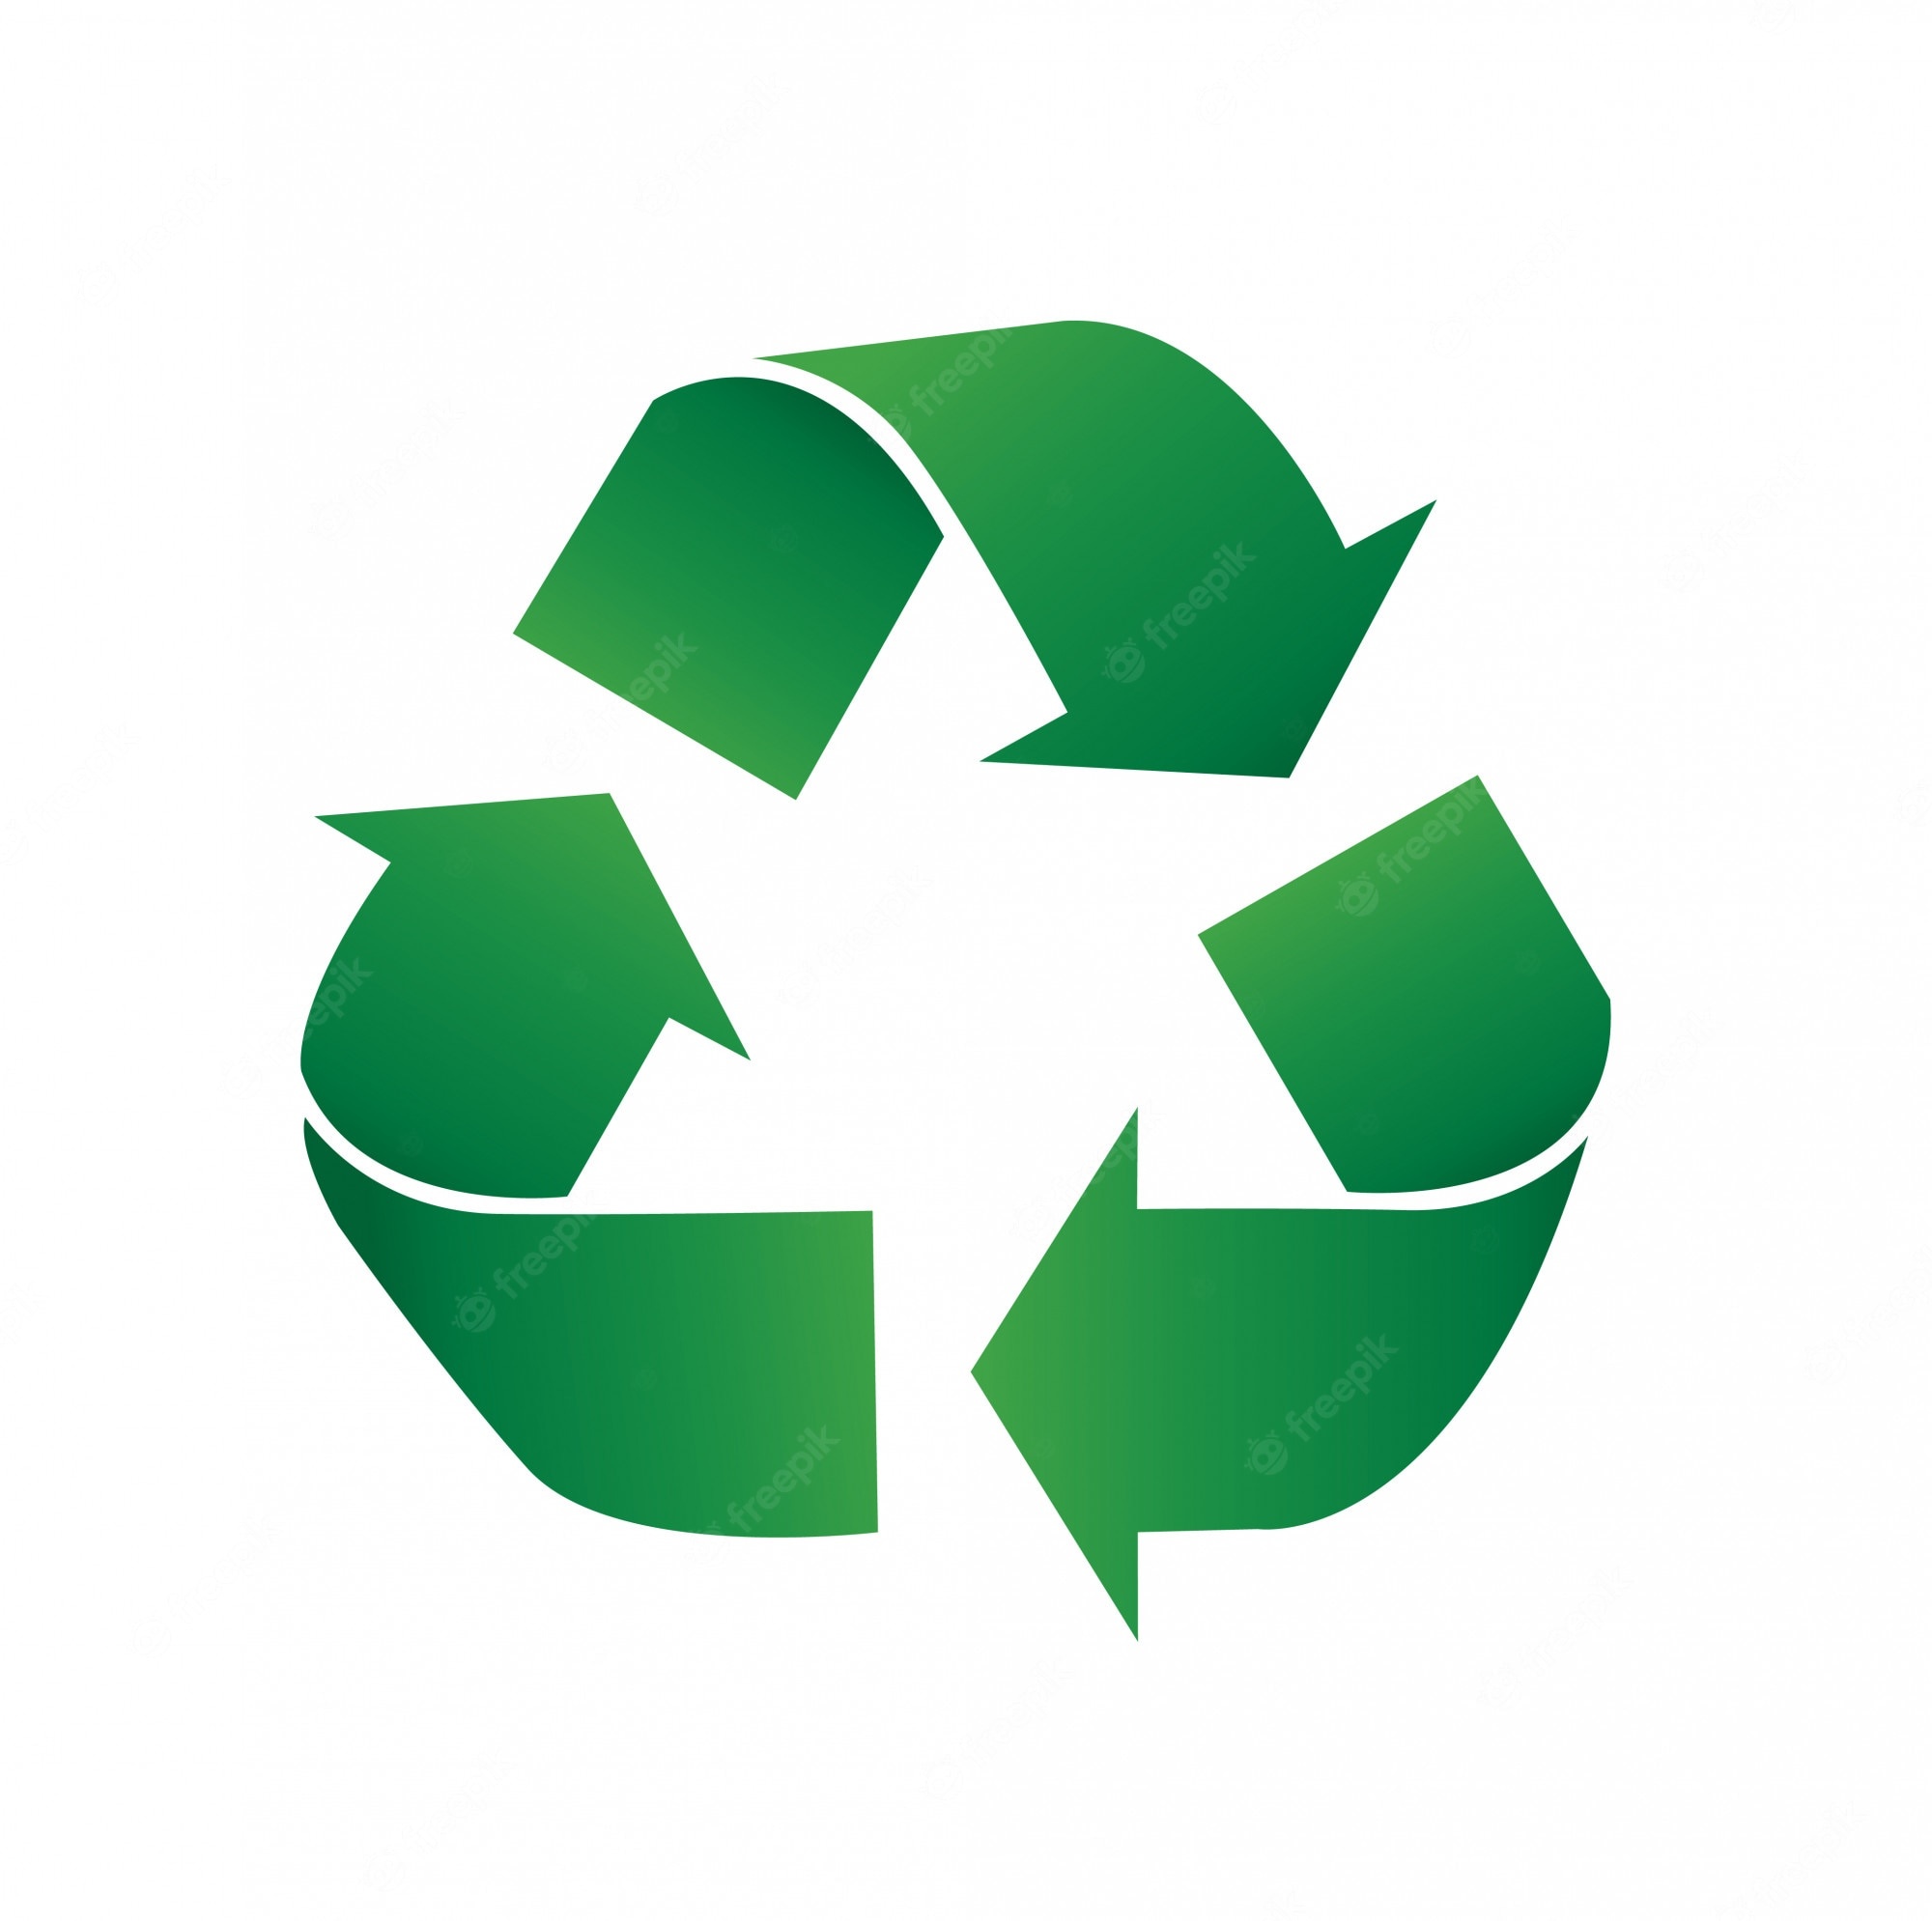
Medium Plastic Bag
Brand: B2B
Category: Business & Industrial > Retail > Paper & Plastic Shopping Bags > T-Shirt Shopping Bags